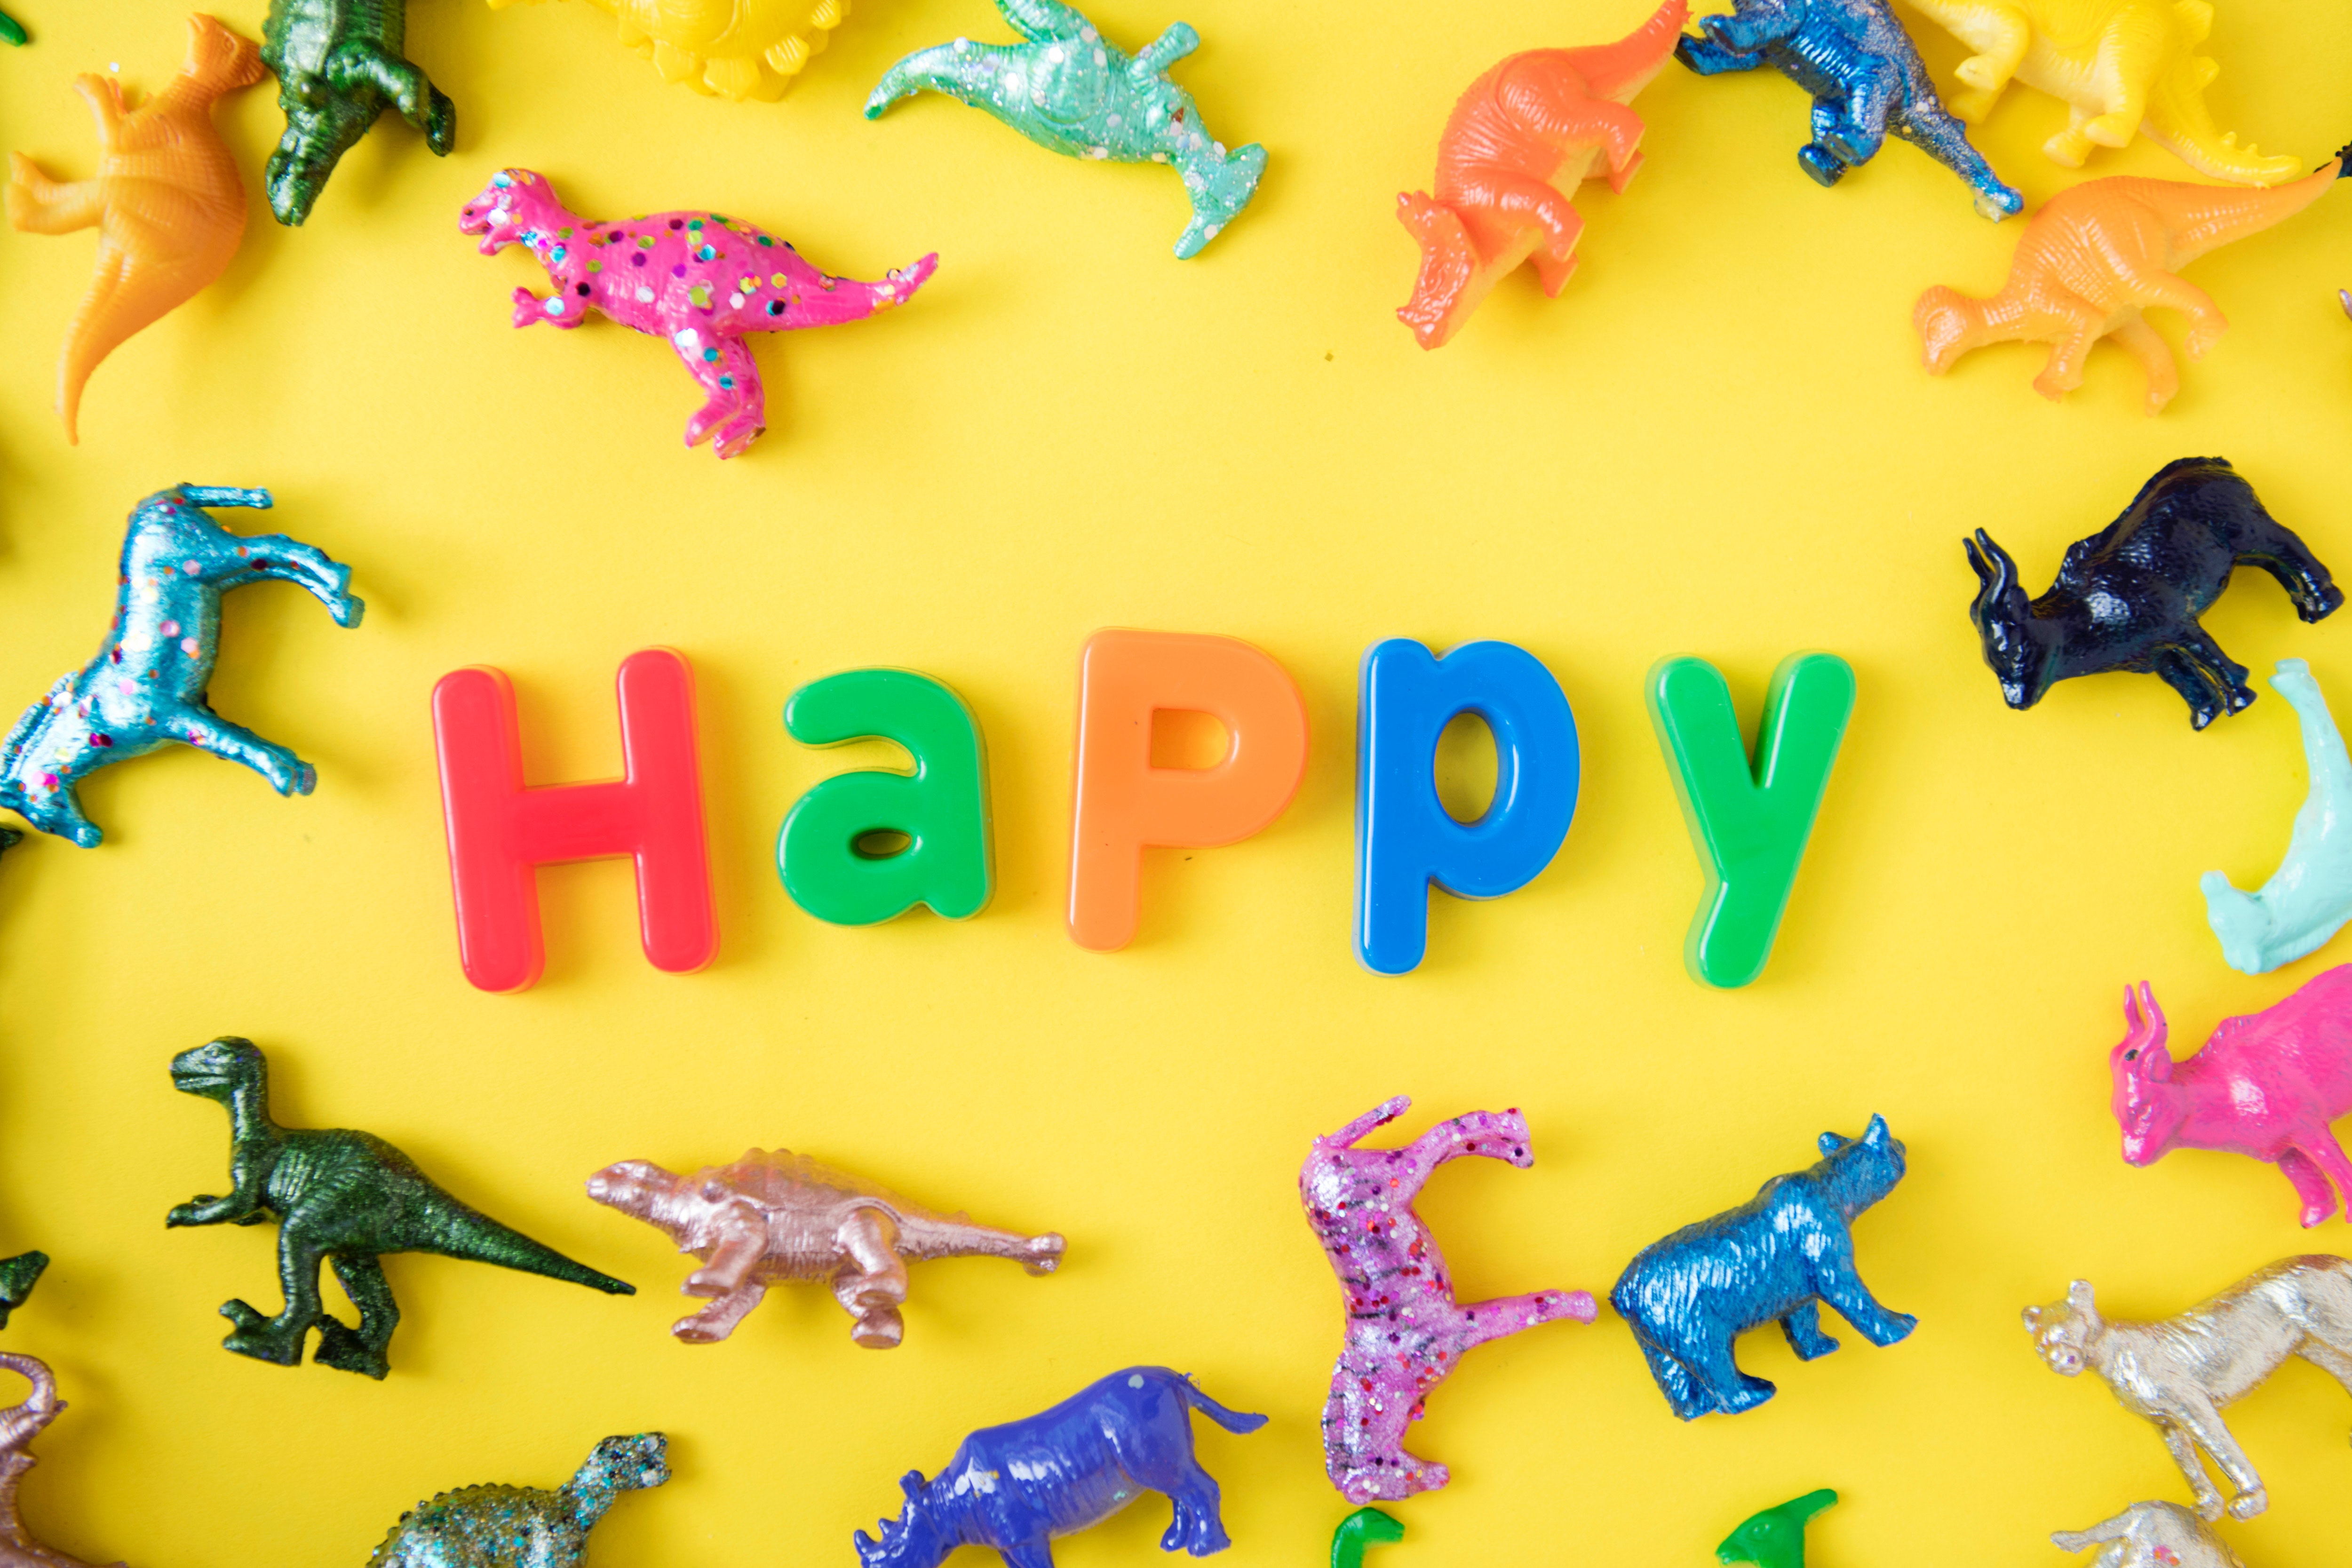
yellow, animal figure, toy, font